Miguel da Anunciação

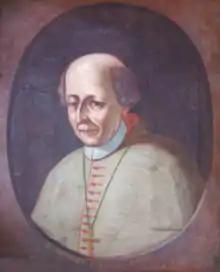

Miguel da Anunciação (da Cunha) (1704 – 29 August 1779) was a Portuguese prelate of the Roman Catholic Church. He won notoriety as an opponent of the Enlightenment and of Sebastião José de Carvalho e Melo, 1st Marquis of Pombal, for which he spent eight years in prison.